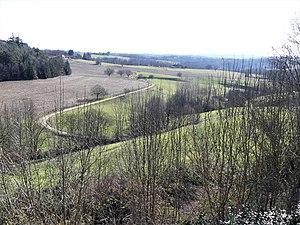
Vue vers le sud-est depuis le bourg d'Anlhiac, Dordogne, France.
Anlhiac est une commune française située dans le département de la Dordogne, en région Nouvelle-Aquitaine.